North American Sabreliner

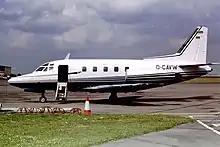
Sabreliner 75, displaying higher cabin roof than earlier variants

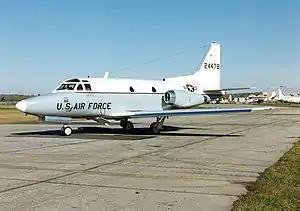
USAF T-39A

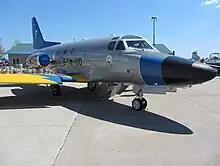
U.S. Navy T-39N in Centennial of Naval Aviation commemorative paint scheme in 2011.

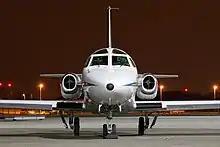
Swedish Air Force Sabreliner 40 at RAF Northolt in 2013

As of December 2019, there have been 62 recorded incidents and accidents involving the Sabreliner, resulting in 153 deaths. Listed below are a select few of the most notable ones.